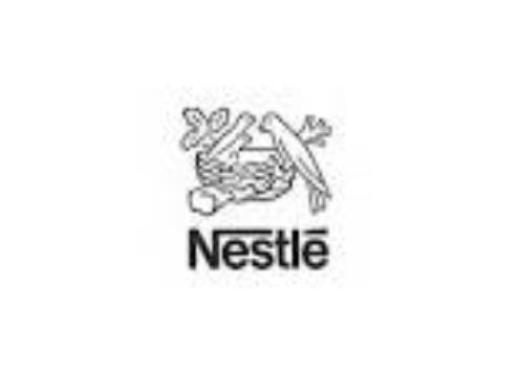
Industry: Food